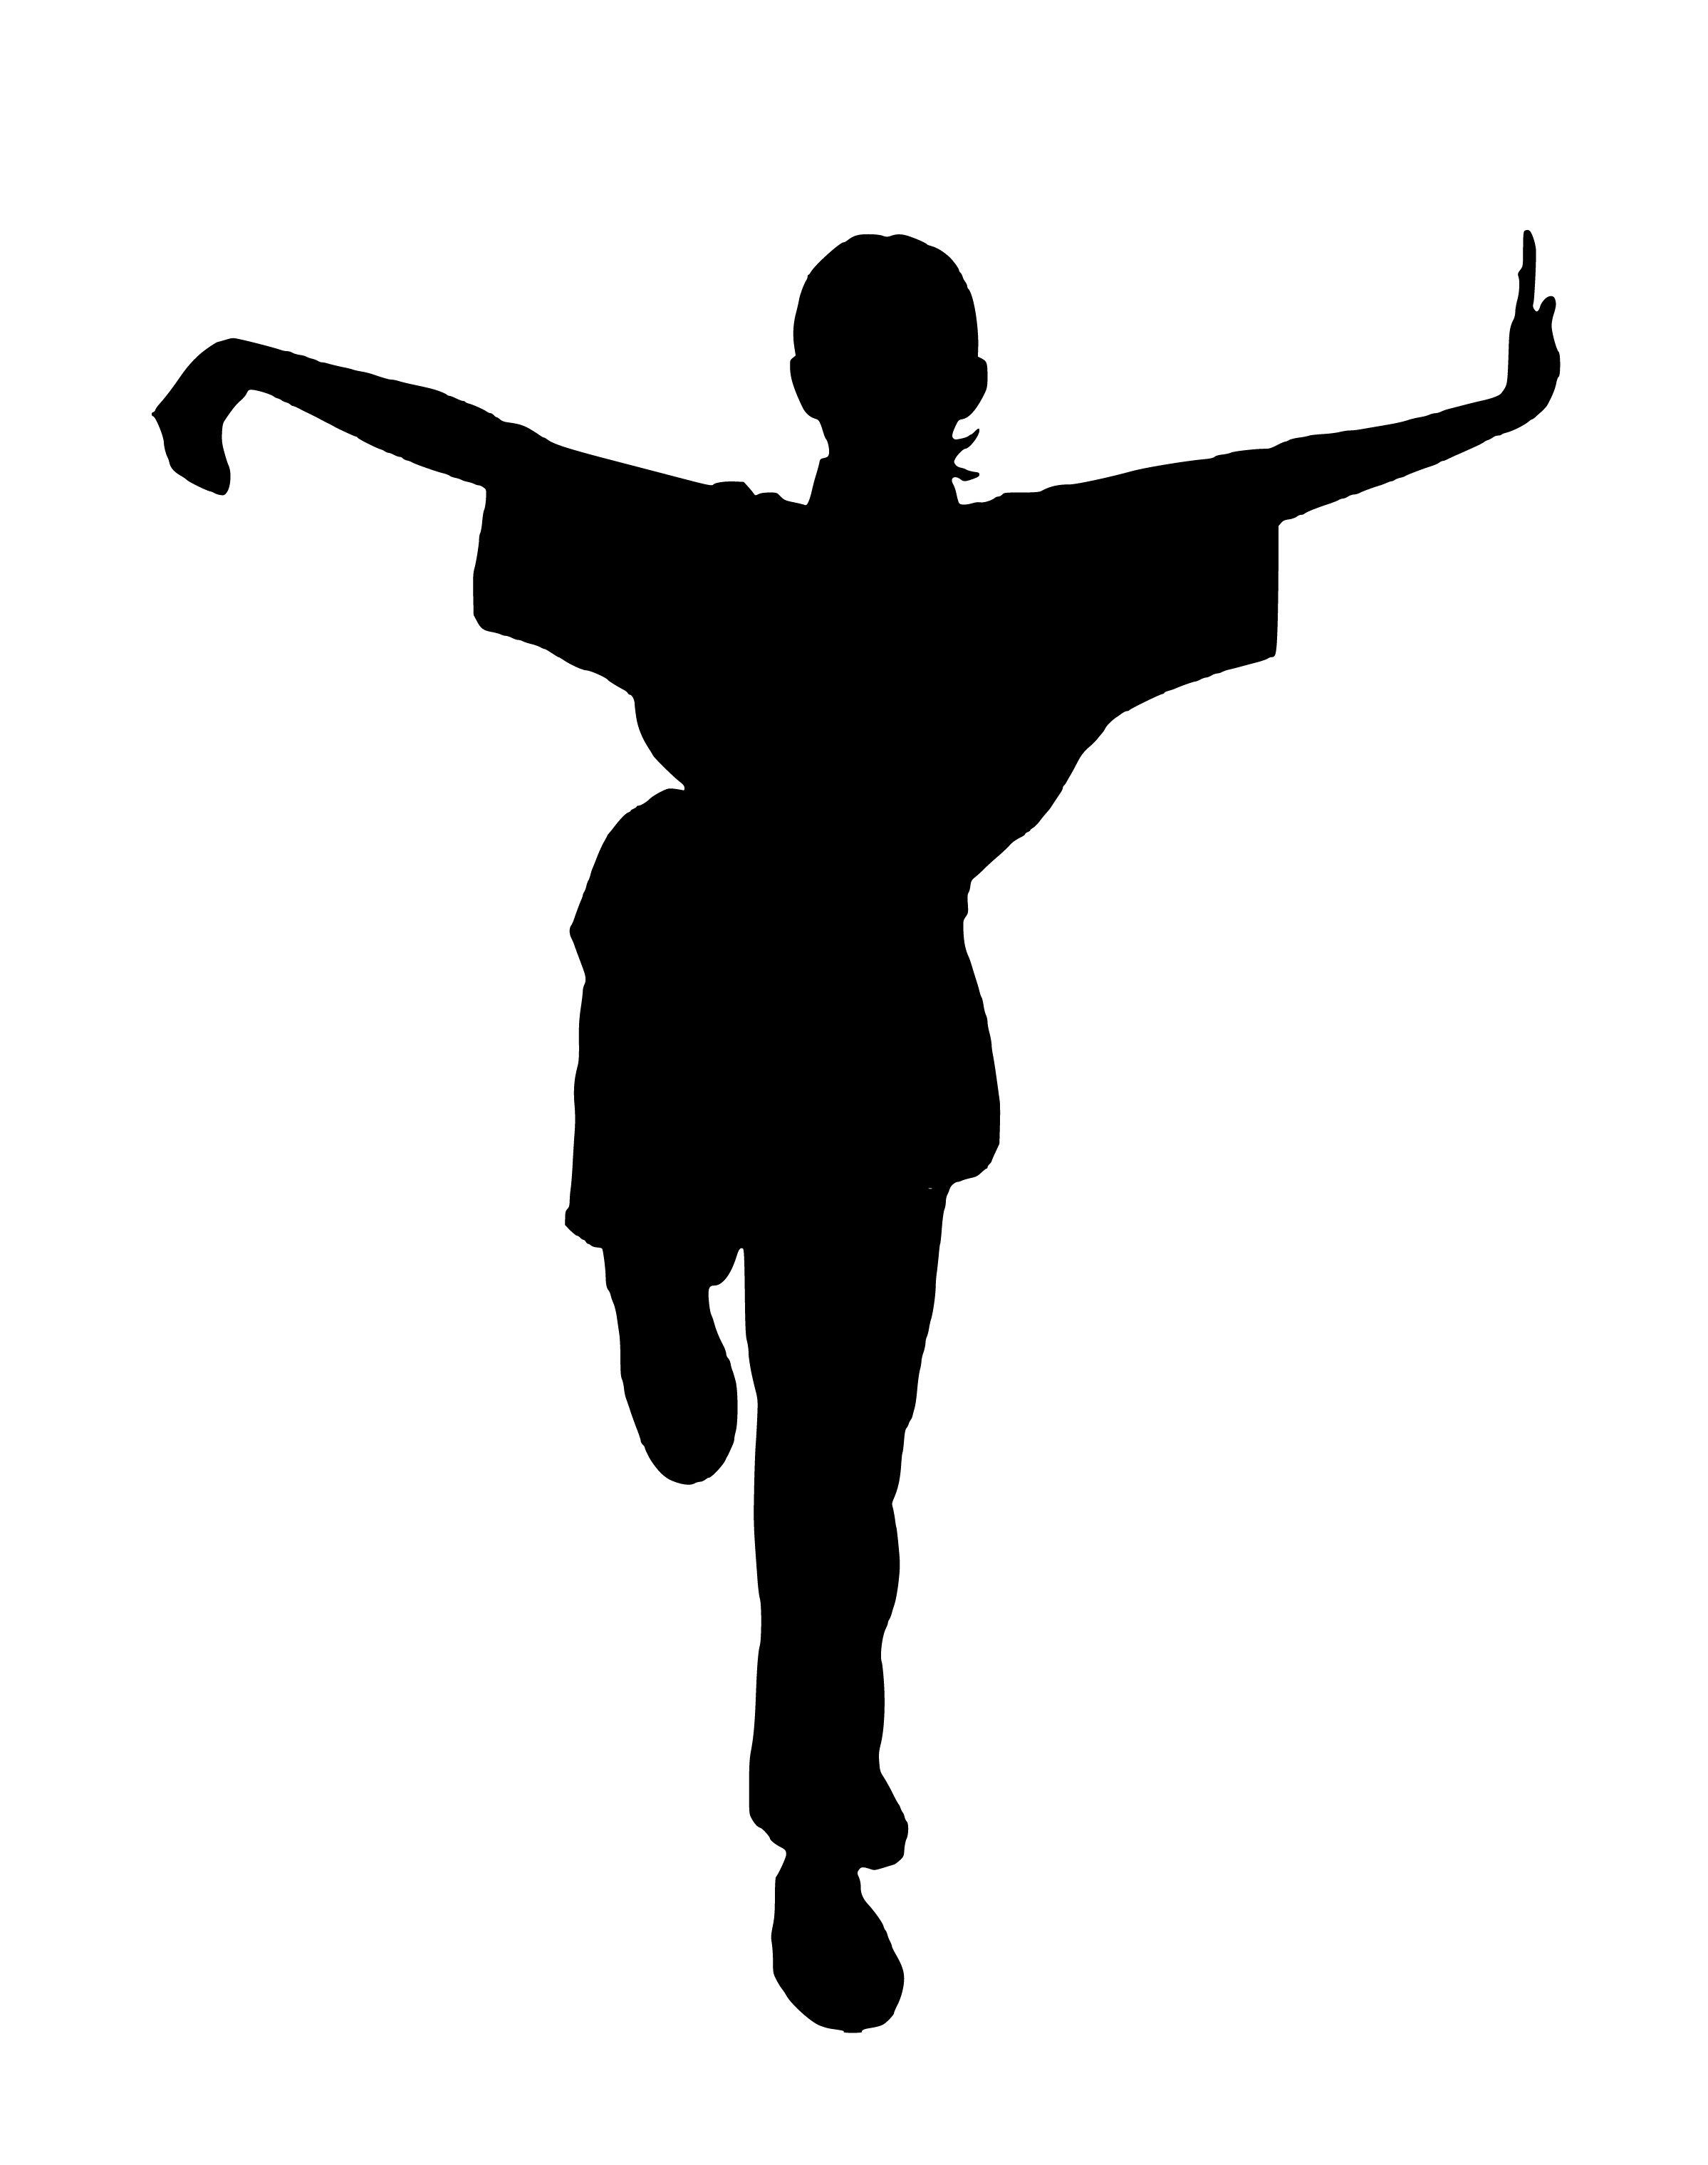
people, silhouette, standing, black and white, joint, arm, hand, line, shoe, angle